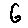
Label: 6